Sailors' superstitions

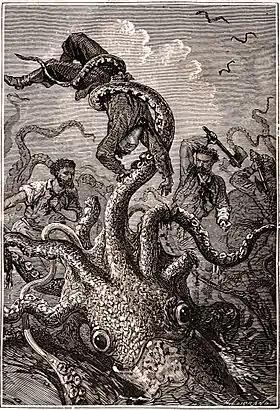
An illustration from the original 1870 edition of "Twenty Thousand Leagues Under the Seas" by author Jules Verne.

English folklore includes many superstitions surrounding hot cross buns. If taken on a sea voyage, hot cross buns are said to protect against shipwreck. If hung in the galley, they are said to protect against fire and ensure that all breads turn out perfectly. The hanging bun is replaced each year.